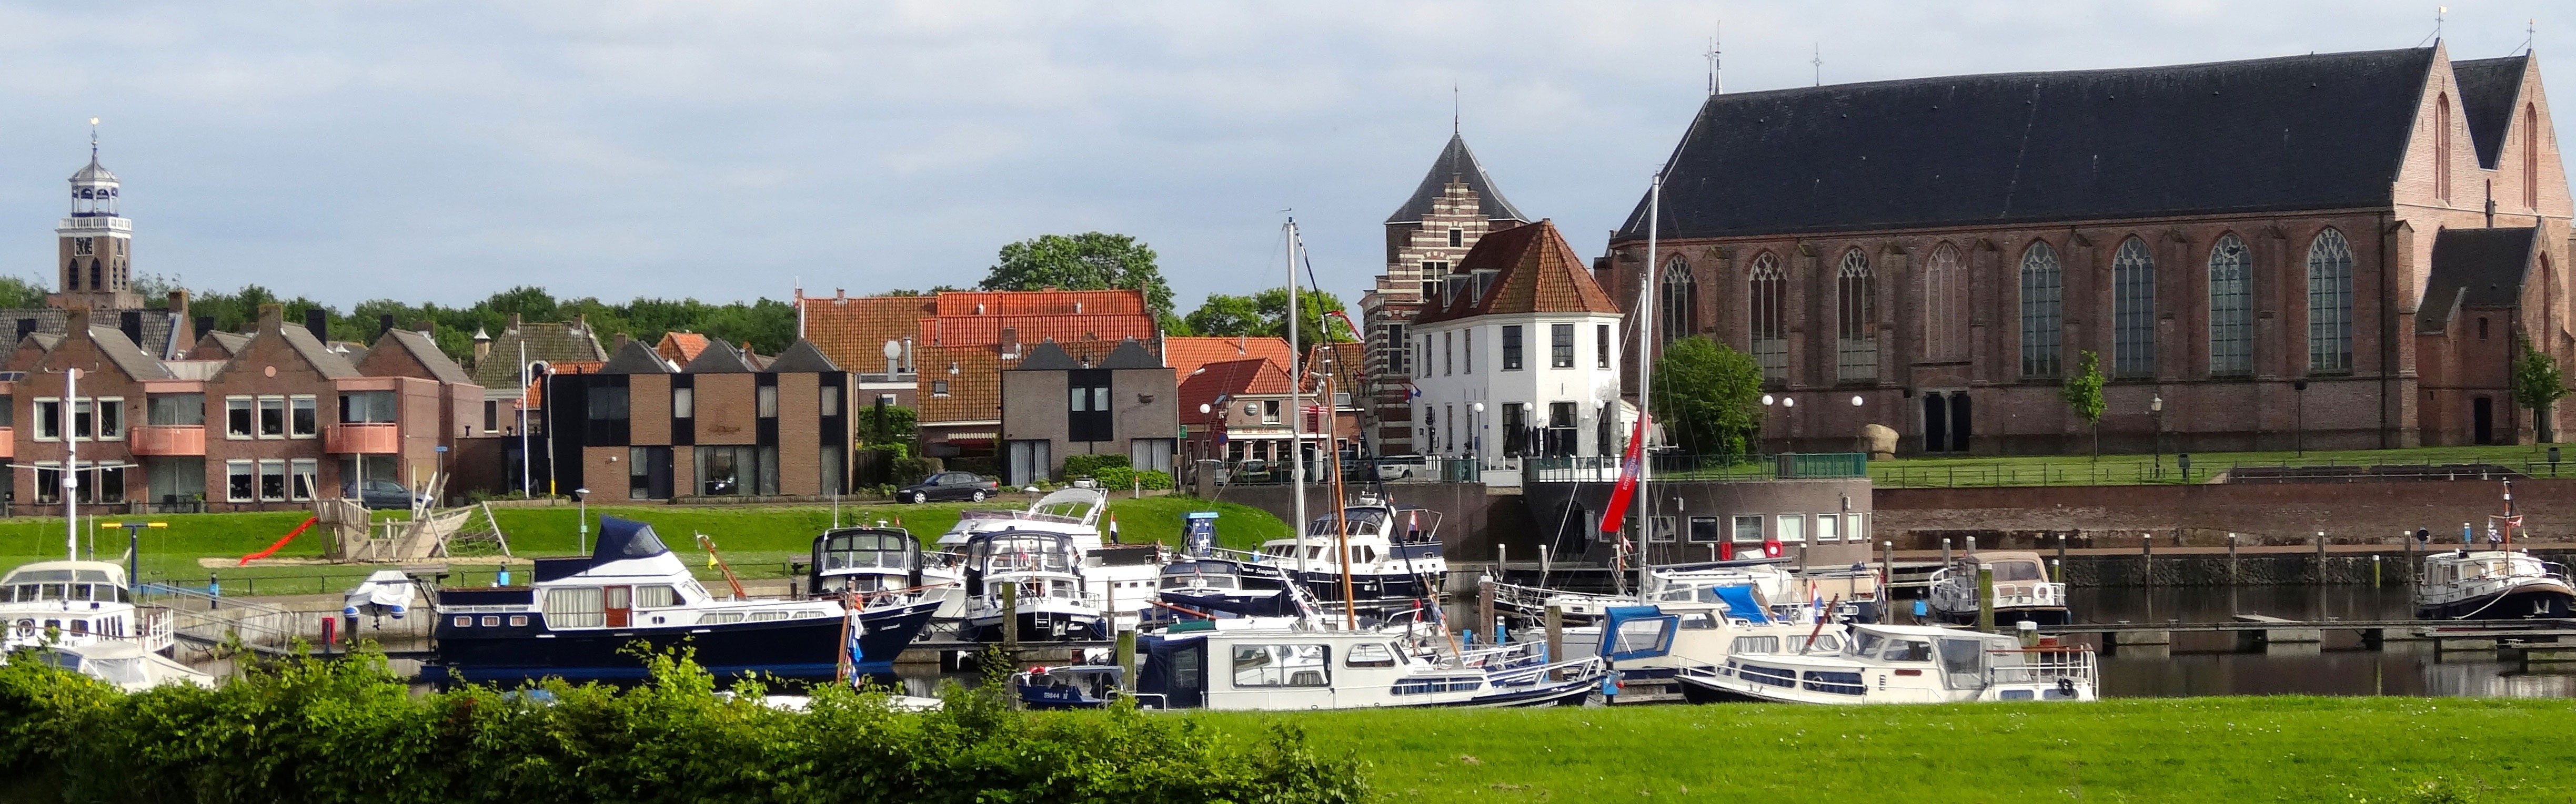
town, city, cityscape, panorama, harbor, port, tourism, waterway, netherlands, buildings, boats, ships, neighbourhood, tours, vollenhove, human settlement